Islamic art

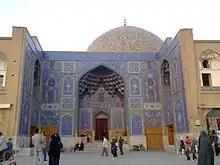
Entrance to Sheykh Lotfollah mosque, Naqsh-e Jahan Square, Isfahan

Popular patronage expanded because of a growing economy and new urban wealth. Inscriptions in architecture tended to focus more on the patrons of the piece. For example, sultans, viziers or lower ranking officials would receive often mention in inscriptions on mosques. Meanwhile, growth in mass market production and sale of art made it more commonplace and accessible to merchants and professionals. Because of increased production, many relics have survived from the Seljuk era and can be easily dated. In contrast, the dating of earlier works is more ambiguous. It is, therefore, easy to mistake Seljuk art as new developments rather than inheritance from classical Iranian and Turkic sources.